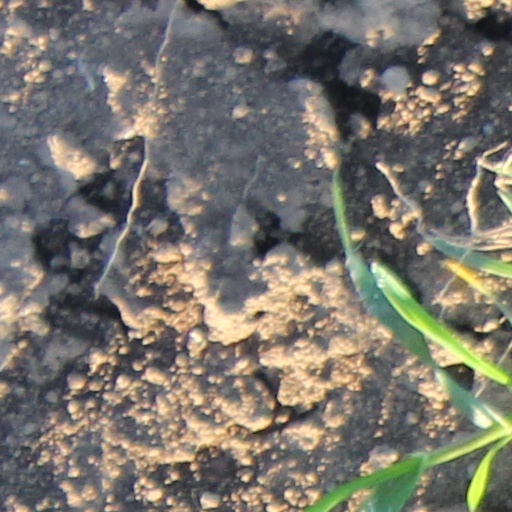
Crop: wheat